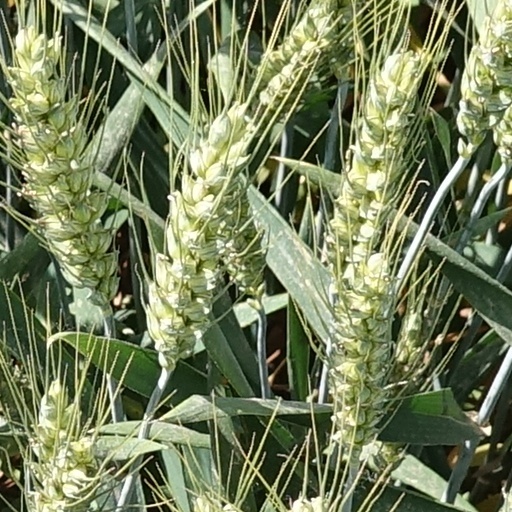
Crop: wheat